West Port, Edinburgh

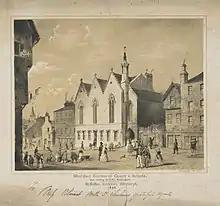
Chalmers' Free Church Experiment

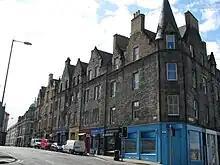
The north side of the West Port

Wester Portsburgh, as the area around the West Port was formerly known, was the main street through the western part of the burgh of Portsburgh - a burgh of barony from 1649 to 1856.